History of the Opera web browser

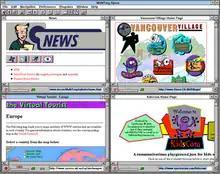
MultiTorg Opera

The history of the Opera web browser began in 1994 when it was started as a research project at Telenor, the largest Norwegian telecommunications company. In 1995, the project branched out into a separate company named Opera Software ASA, with the first publicly available version released in 1996. Opera has undergone extensive changes and improvements, and introduced notable features such as Speed Dial and the Sidebar.